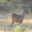
Label: deer